Question: Where are the two gauntlets?
Tambaya: Ina gauntlets guda biyun?
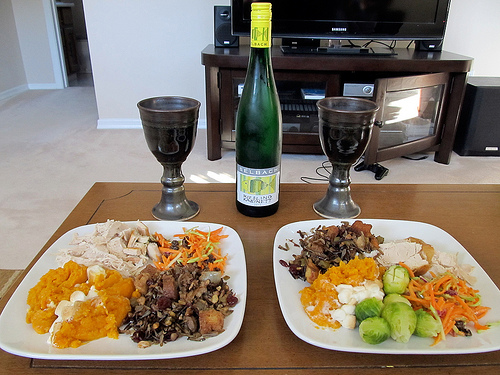
Answer: On the table.
Amsa: A kan tebur.